Childhood immunizations in the United States

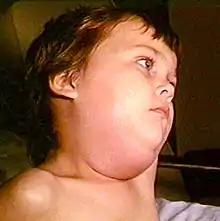
A child with swelling of the parotid glands characteristic of mumps

Measles spreads from person to person and is extremely contagious, 90% of people close to the infected individual that are not immune will become infected as well. The virus is spread through coughing, sneezing and touching infected surfaces. The virus can live on surfaces for up to 2 hours after contaminated.